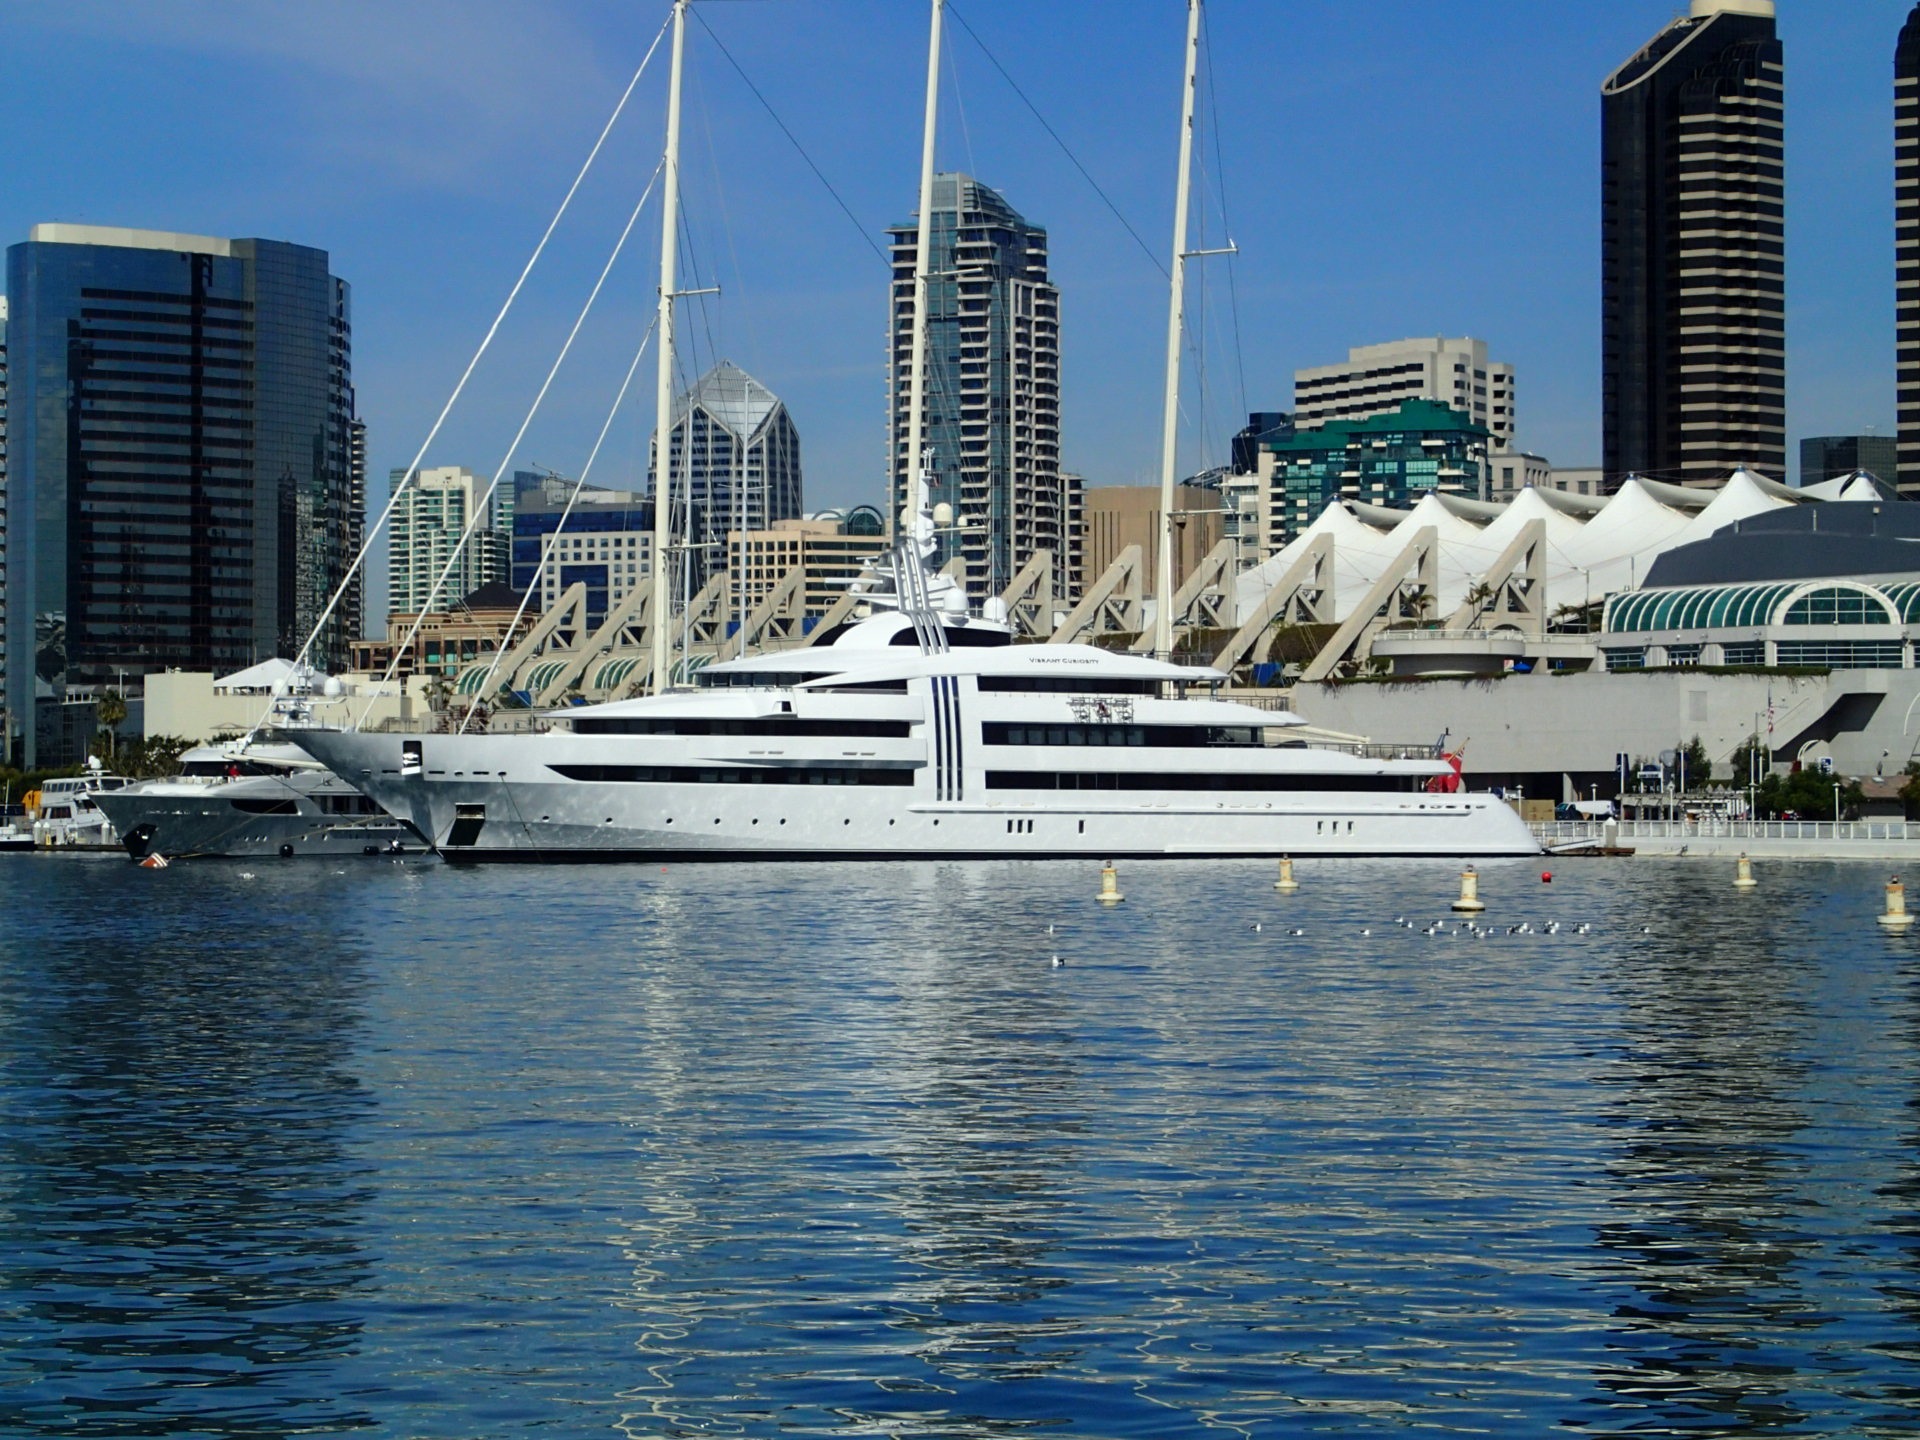
sea, dock, boat, skyline, ship, downtown, vehicle, mast, yacht, harbor, marina, sailboat, nautical, watercraft, passenger ship, san diego, luxury yacht